Jared Waerea-Hargreaves

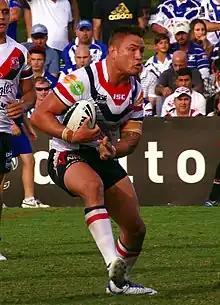
Waerea-Hargreaves playing for the Sydney Roosters in 2012

On 6 February, Waerea-Hargreaves played for the NRL All Stars on the interchange bench in the 28–12 win over the Indigenous All Stars.